Surbiton Park

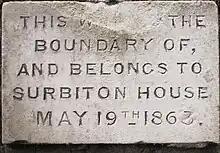
The plaque in 2011. Photo: LynwoodF.

The name Surbiton House was used for the house on the Elmers estate before 1823, but this was on the other side of Terry's Lane, which ran roughly where Maple Road does today. Both the date and location of the plaque suggest that it does not refer to that house.